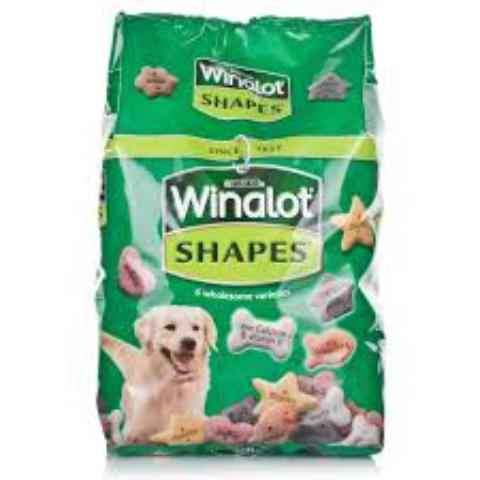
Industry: Necessities